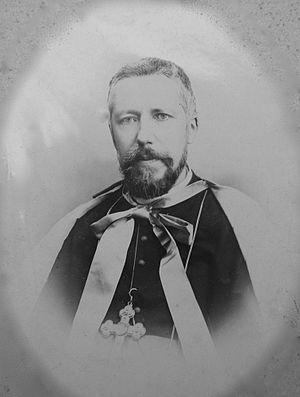
Joseph Van Reeth sj (1843-1923), évêque de Galle (Sri Lanka)
Joseph Van Reeth, né le 6 août 1843 à Anvers et décédé le 11 septembre 1923 à Galle, est un prêtre jésuite belge, missionnaire et, en 1895, premier évêque du diocèse de Galle à Ceylan.